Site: brandenburg
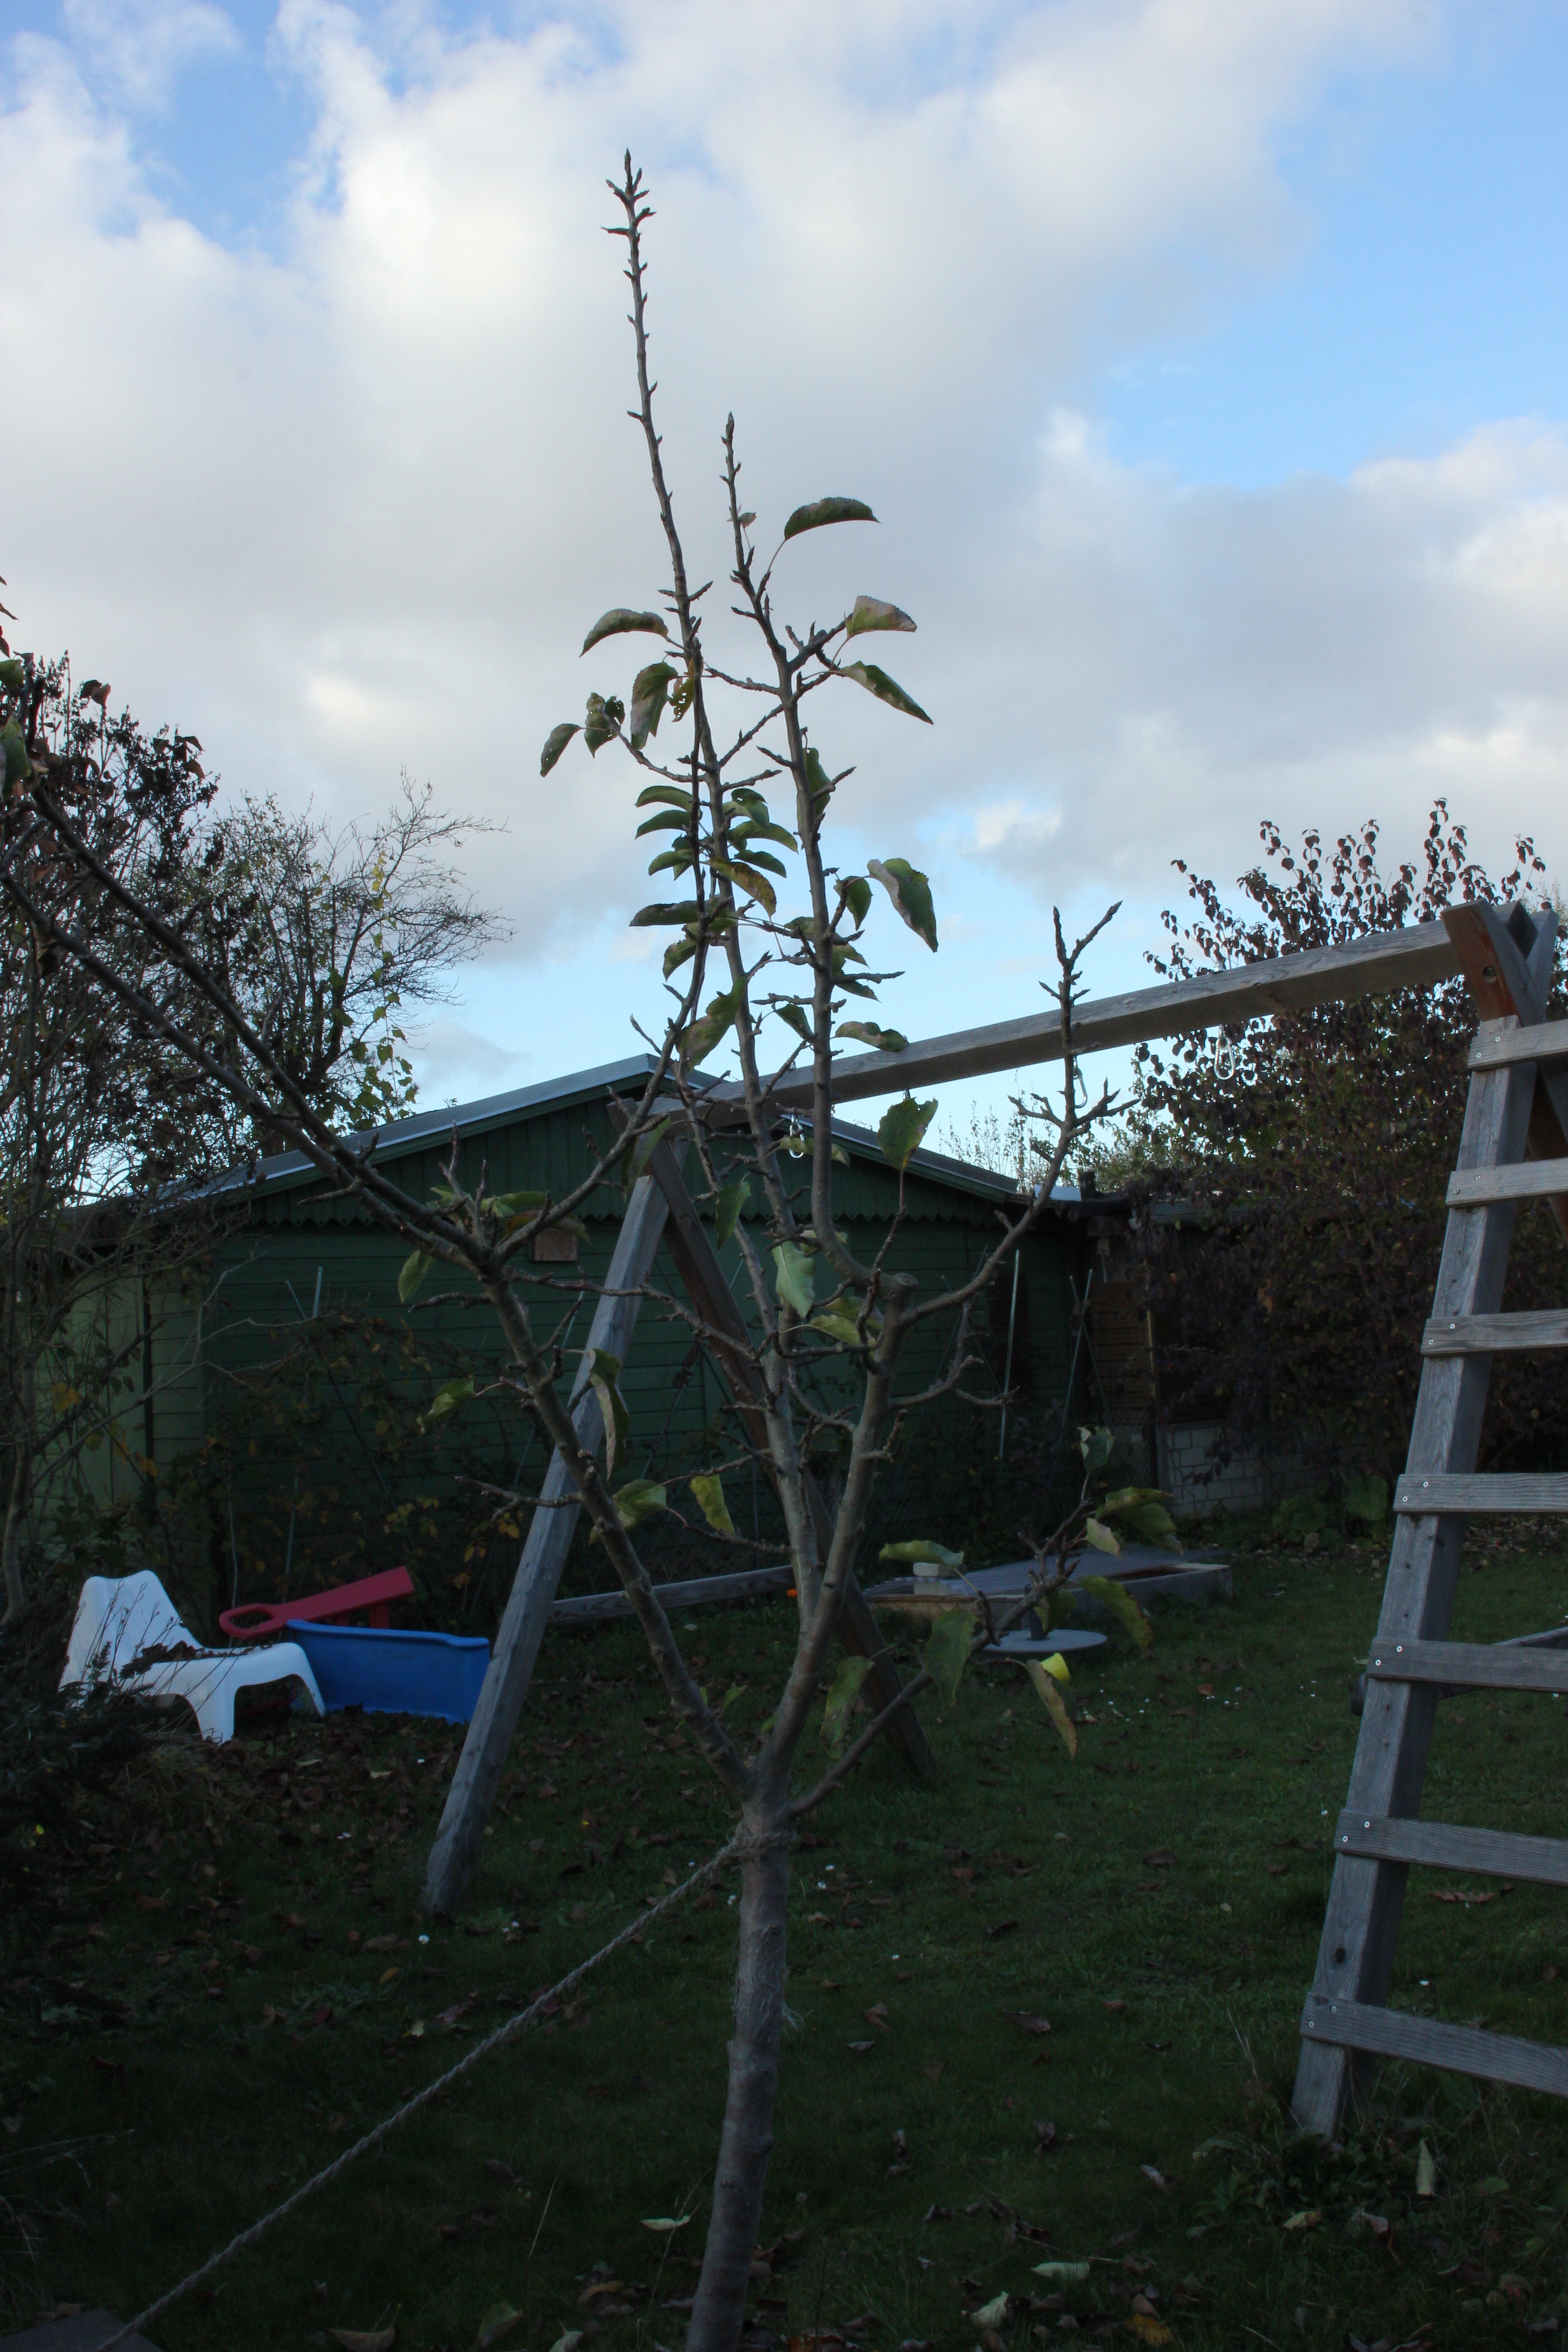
Growth stage (BBCH 91): Senescence, beginning of dormancy